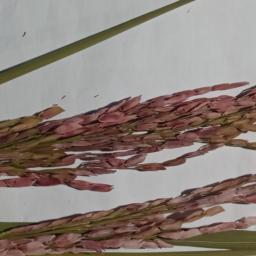
Label: Rice___Neck_Blast